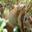
Label: frog